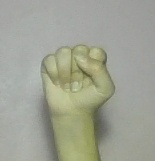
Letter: saad